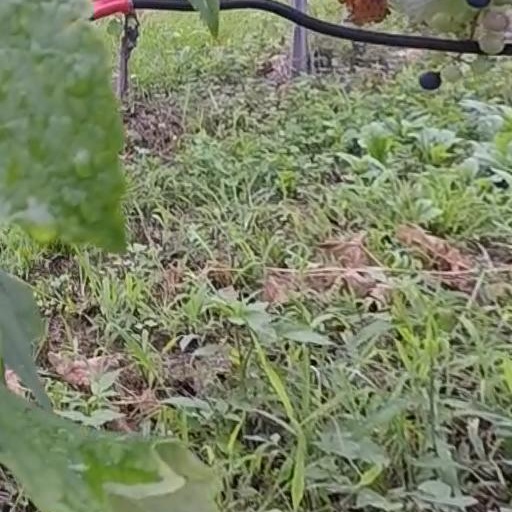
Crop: grape